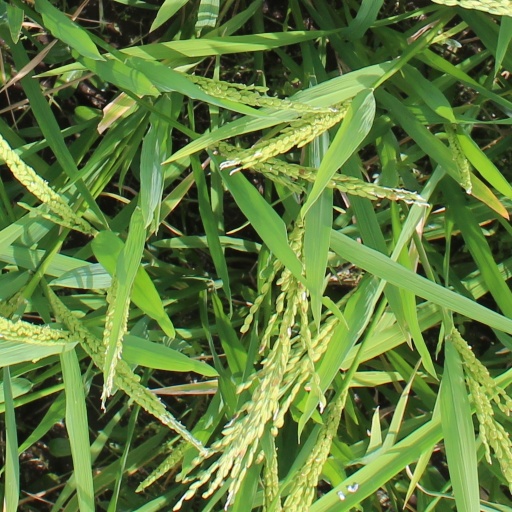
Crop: rice